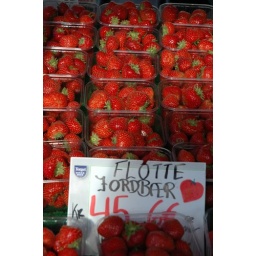
The fruit and veg market in Bergen, Norway, 8/2007